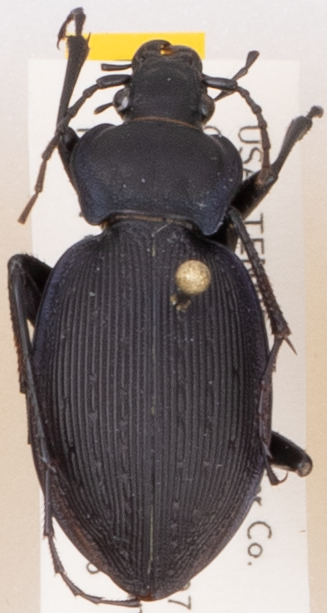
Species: Carabus goryi
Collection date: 2019-08-06
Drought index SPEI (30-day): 1.69
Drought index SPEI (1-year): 2.09
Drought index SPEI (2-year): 2.09